Science and inventions of Leonardo da Vinci

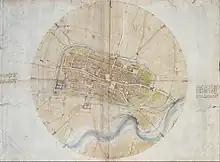
Leonardo's accurate map of Imola for Cesare Borgia.

Leonardo studied internal organs, being the first to draw the human appendix and the lungs, mesentery, urinary tract, reproductive organs, the muscles of the cervix and a detailed cross-section of coitus. He was one of the first to draw a scientific representation of the fetus in the intrautero.